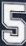
Number: 5